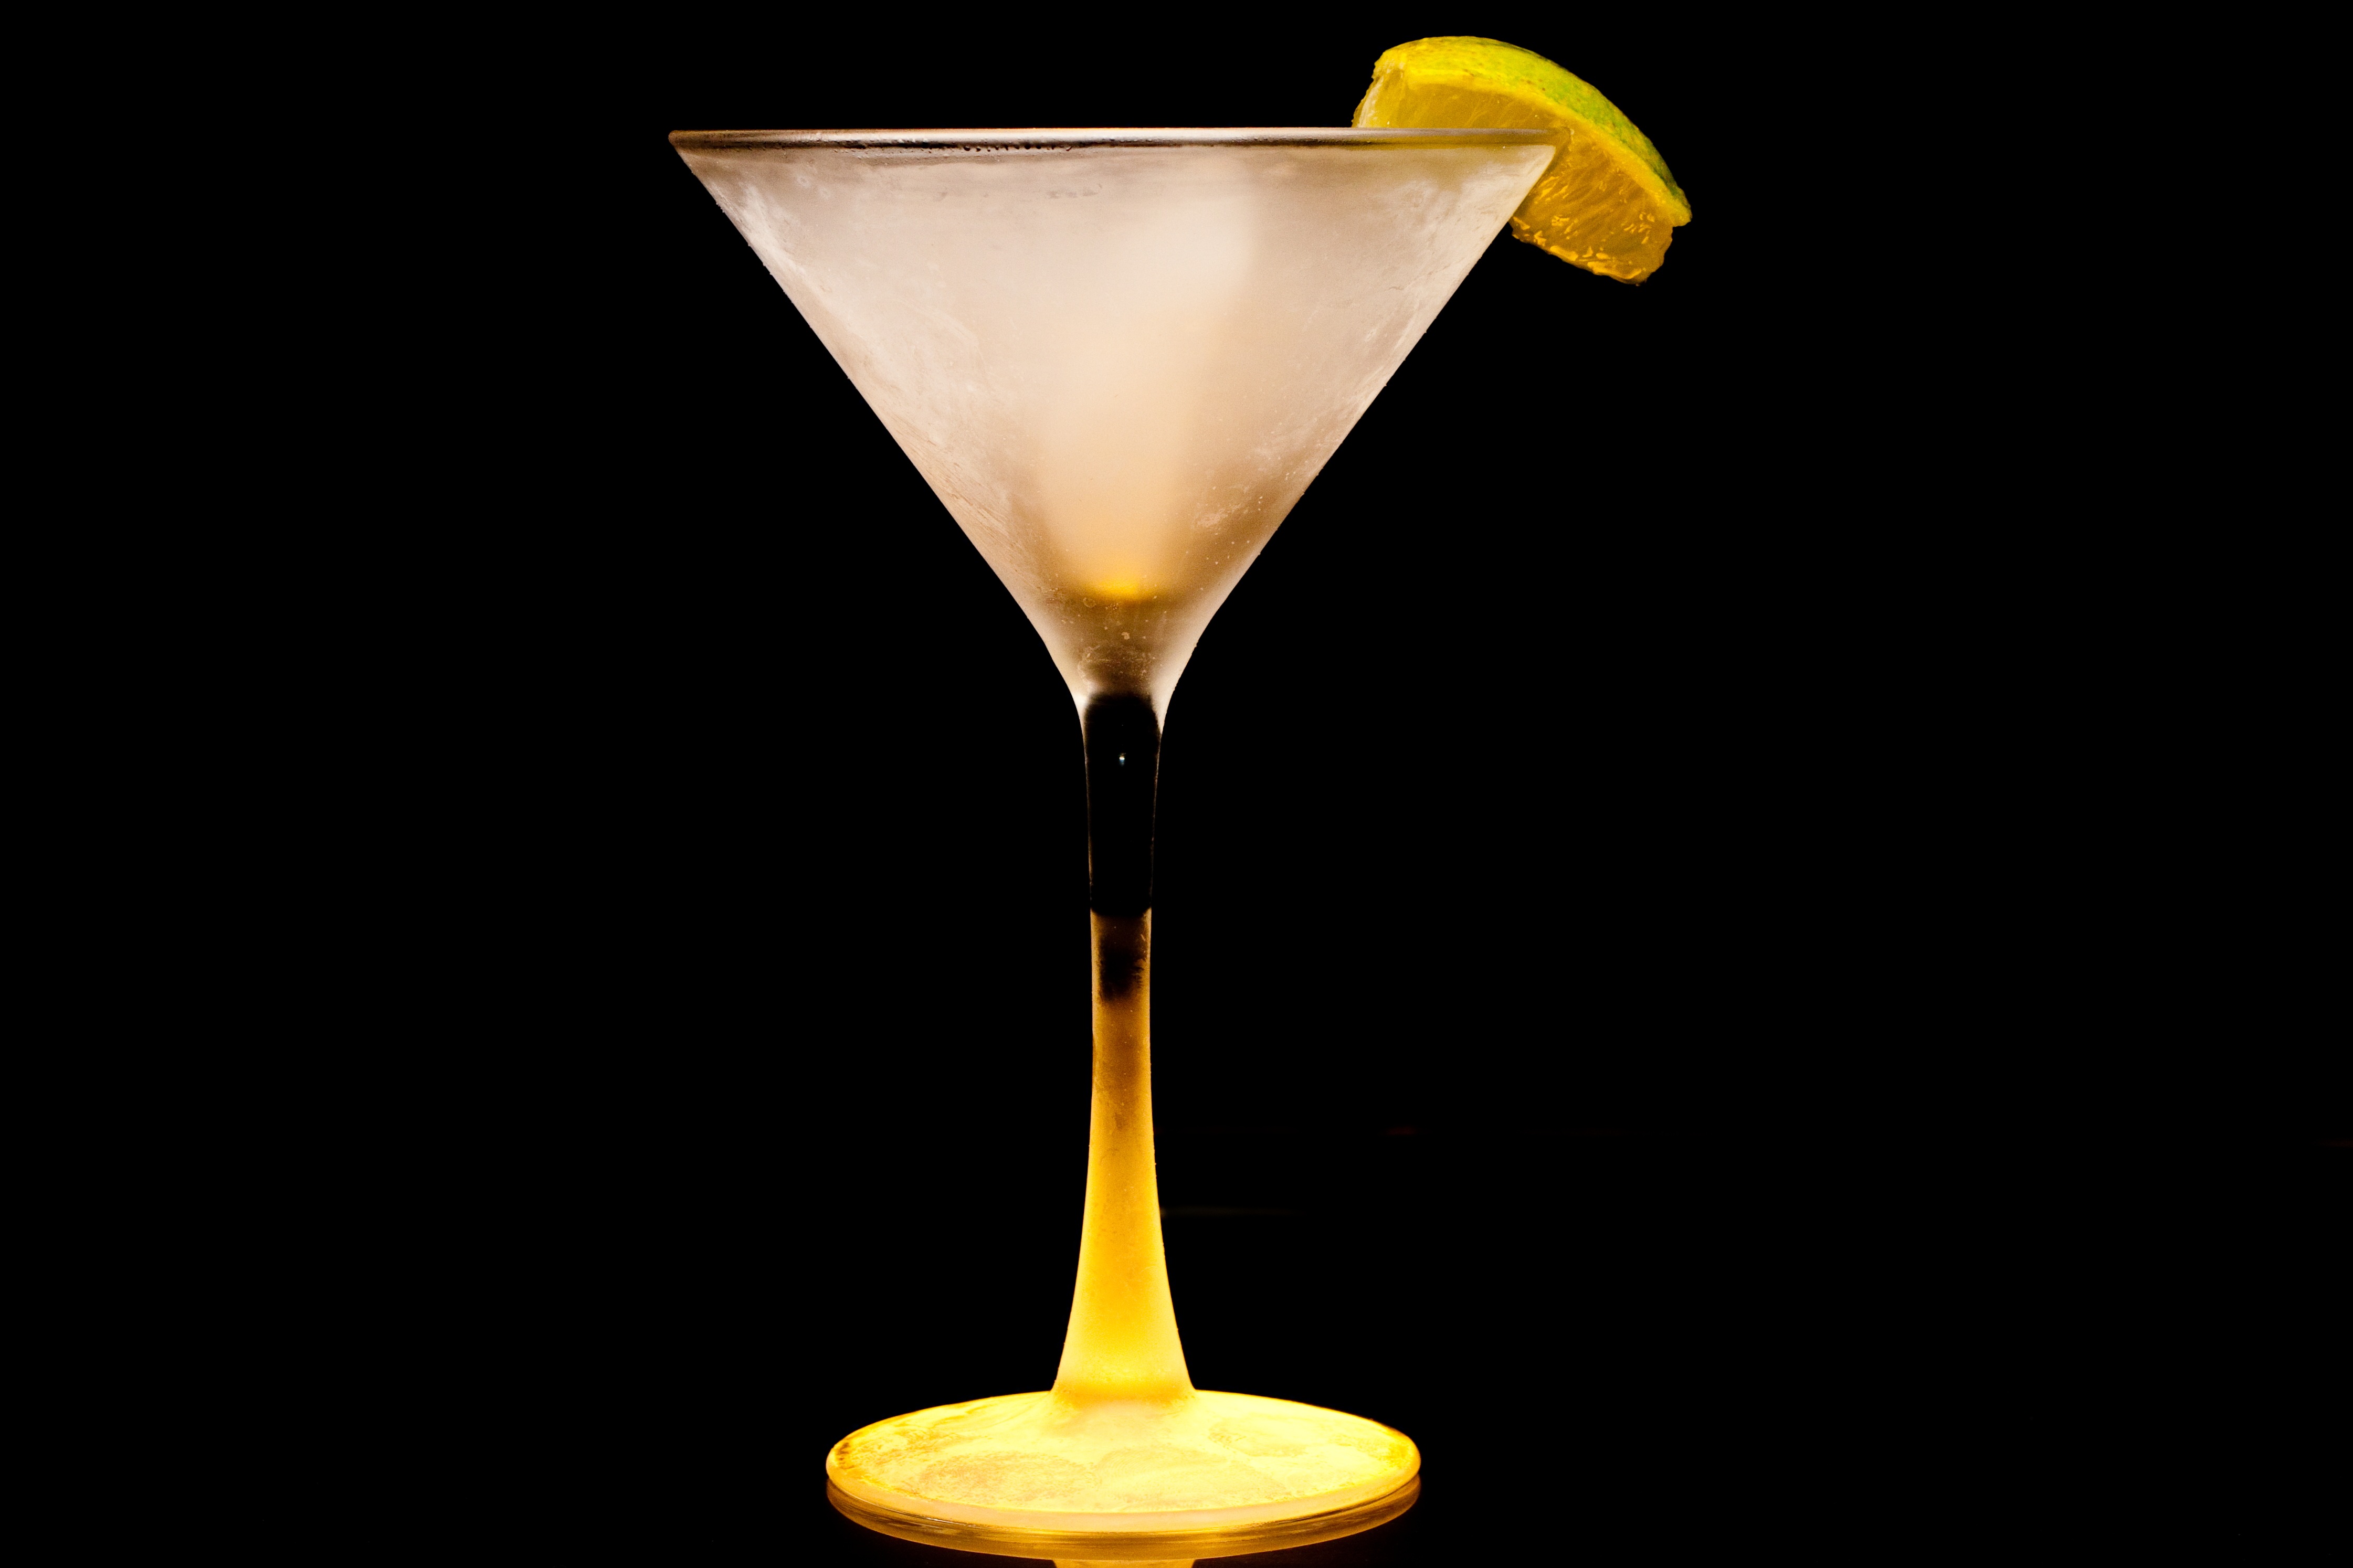
produce, drink, cocktail, martini, liqueur, alcoholic beverage, beer glass, martini glass, distilled beverage, chilled martini